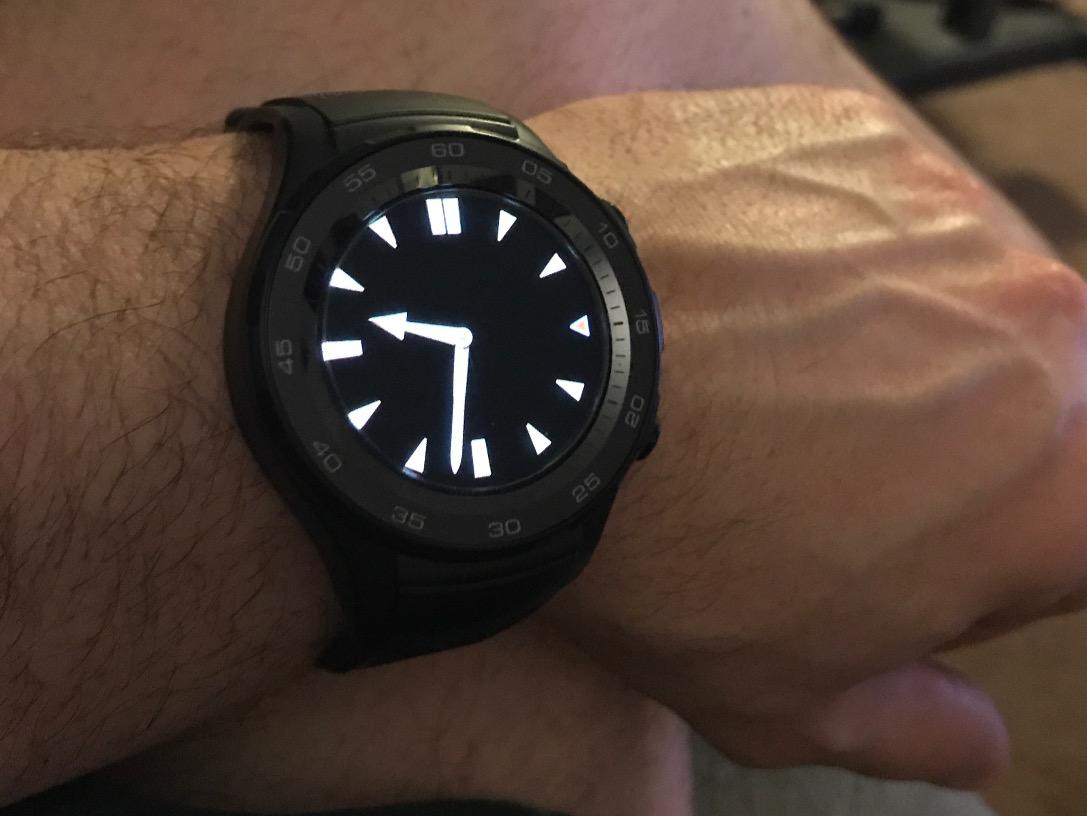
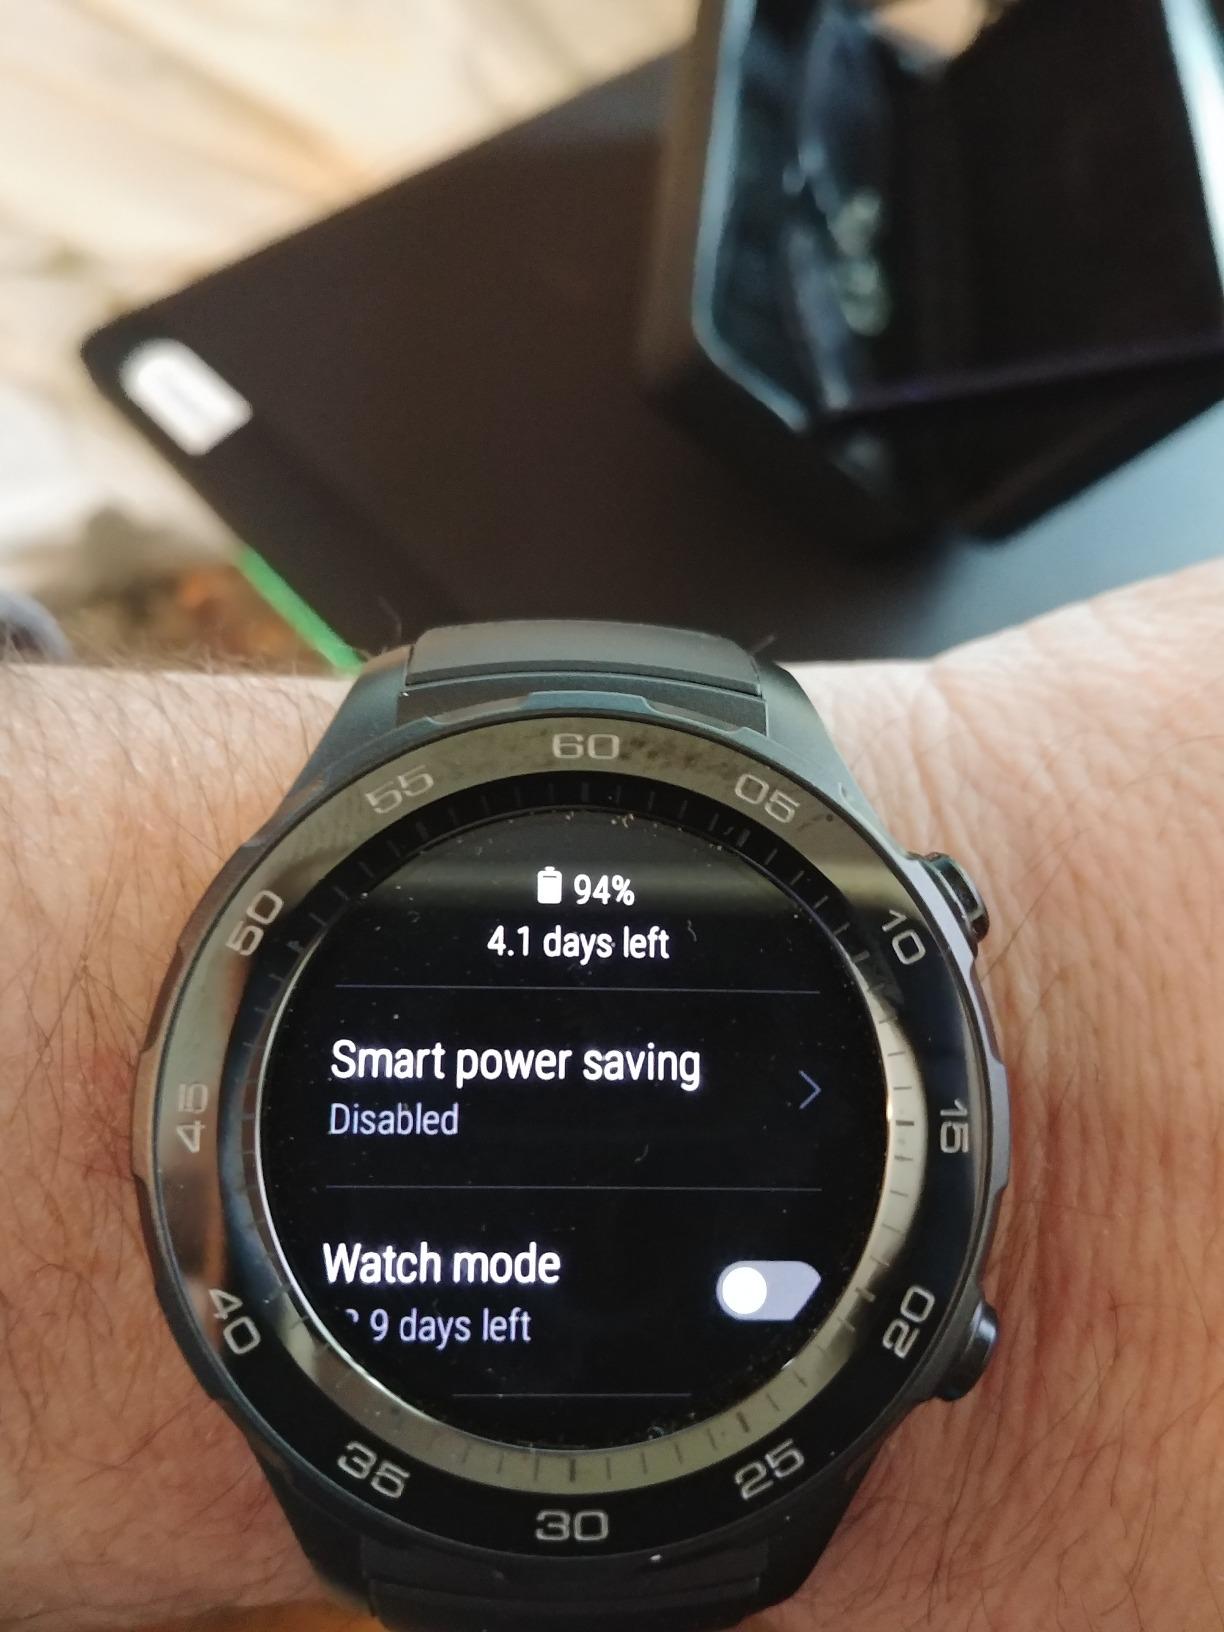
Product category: smartwatch
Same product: yes